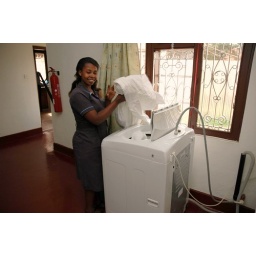
Lucky girl gets to wash clothing the Western way at her job, at home, it is by hand.